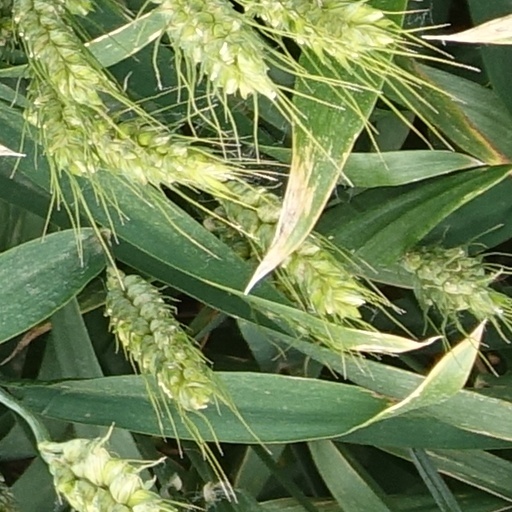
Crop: wheat